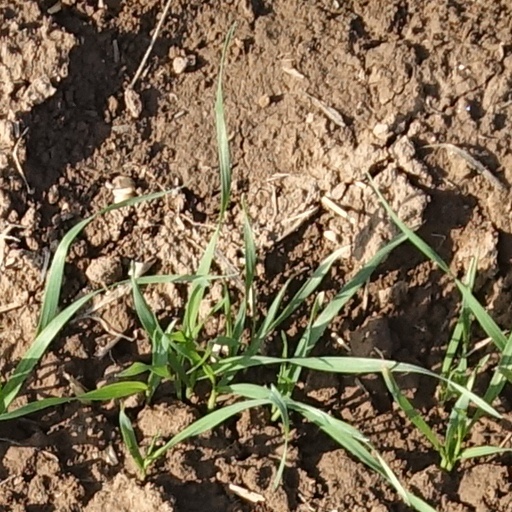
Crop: wheat